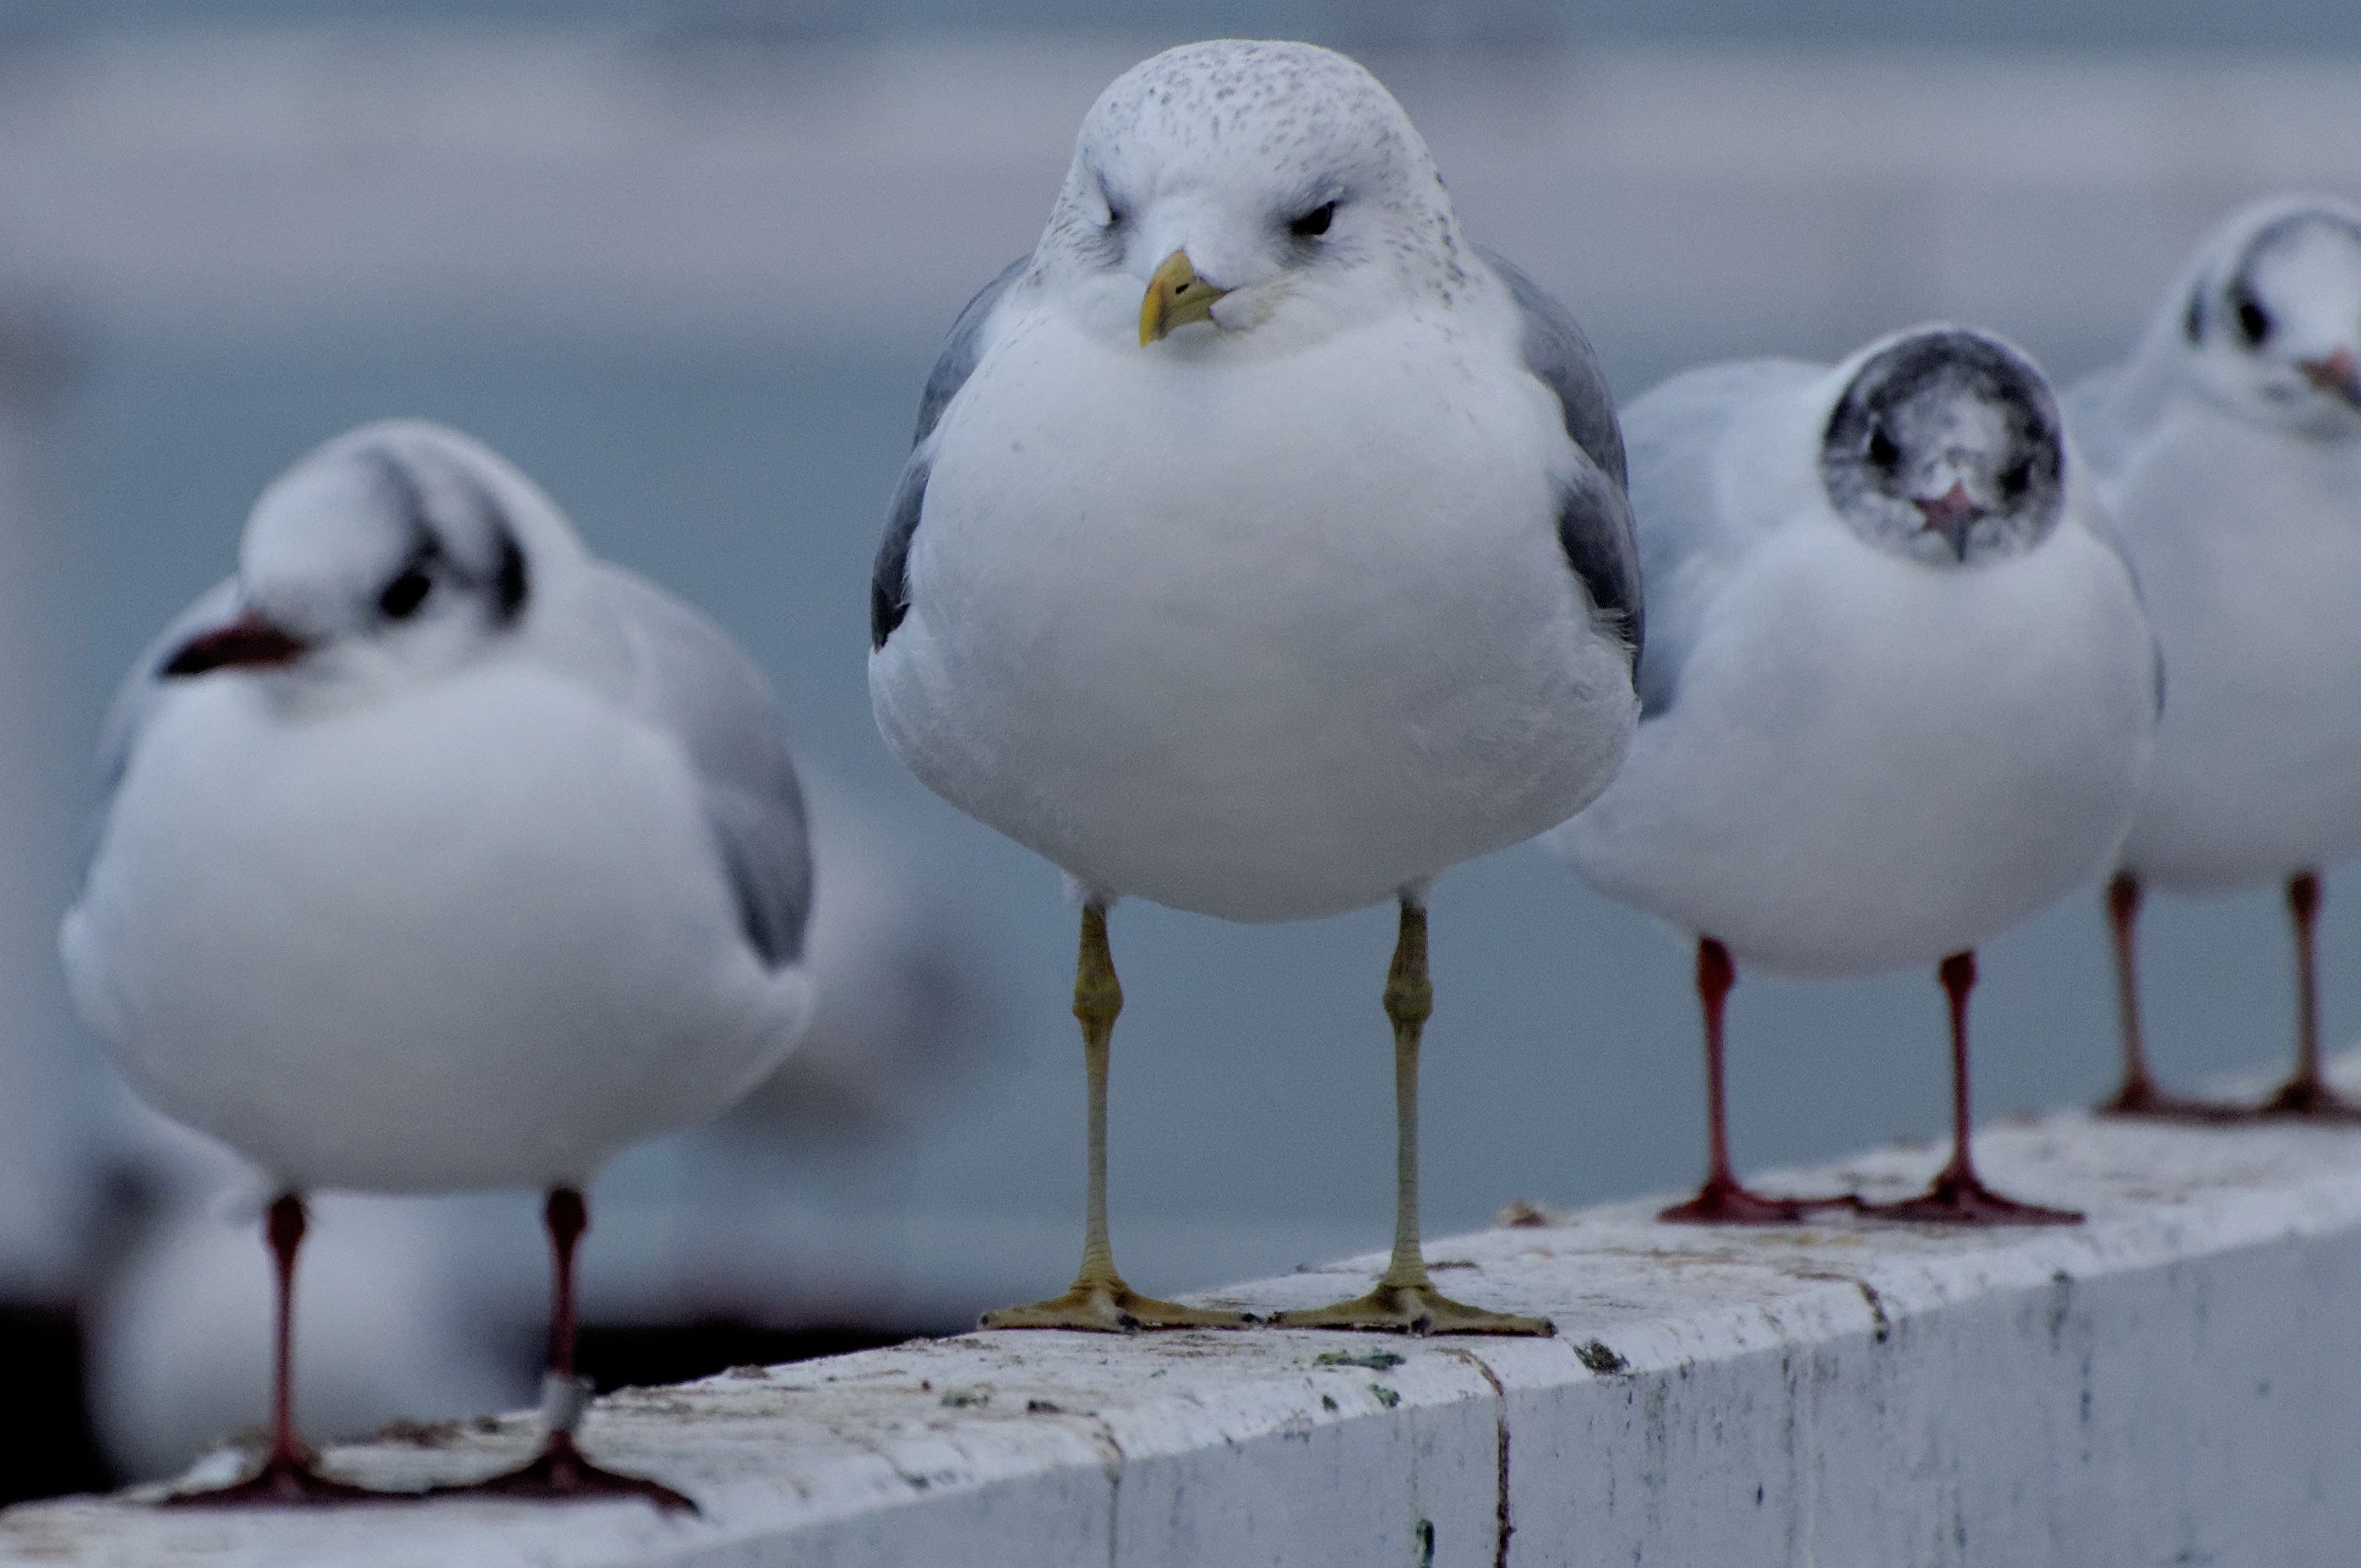
water, nature, snow, winter, bird, white, air, seabird, seagull, gull, beak, weather, vertebrate, water bird, charadriiformes, european herring gull